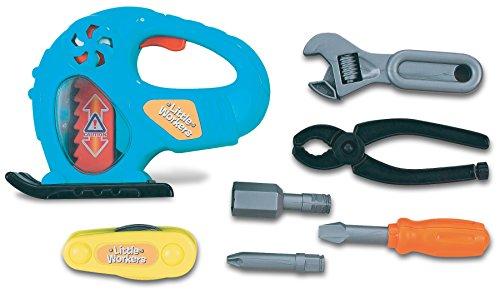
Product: Small World Toys Living - Little Handyman's Jigsaw Tool Play Set B/O
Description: The Little Handyman's Jigsaw Tool Set from Small World Toys is a super fun pretend tool with realistic action and vibration.
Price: $14.43
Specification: ProductDimensions:15.2x3.8x8inches|ItemWeight:1.25pounds|ShippingWeight:1.25pounds(Viewshippingratesandpolicies)|DomesticShipping:ItemcanbeshippedwithinU.S.|InternationalShipping:ThisitemcanbeshippedtoselectcountriesoutsideoftheU.S.LearnMore|ASIN:B000HCNC88|Itemmodelnumber:8610195|Manufacturerrecommendedage:36months-5years